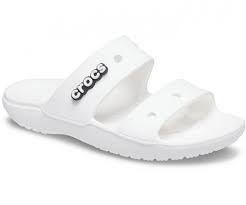
Label: Clog